Neu-Ulm–Kempten railway

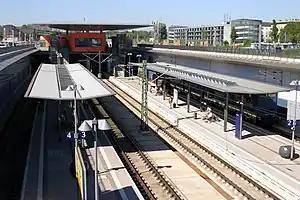
Neu-Ulm station

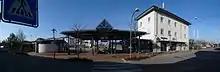
Illertissen station

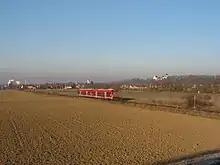
Regionalbahn service (class 650) south of Illertissen, Martinskirche and Vöhlinschloss behind

The RE 75 Regional-Express service runs hourly from Ulm to Kempten and Oberstdorf, using Pesa Link diesel multiple units. Services on line RS 7 of the Danube-Iller Regional S-Bahn run from Ulm to Memmingen hourly. Additionally hourly services run from Ulm to Weißenhorn, using the Neu-Ulm–Kempten railway as far as Senden. The S-Bahn services are operated with Alstom Coradia LINT sets.